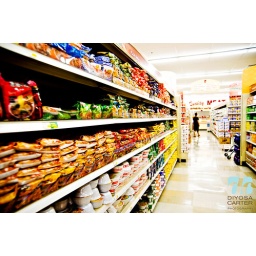
white boy confused in the asian market